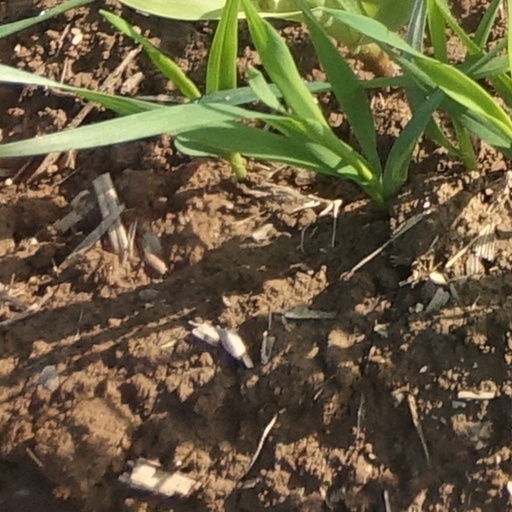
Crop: wheat